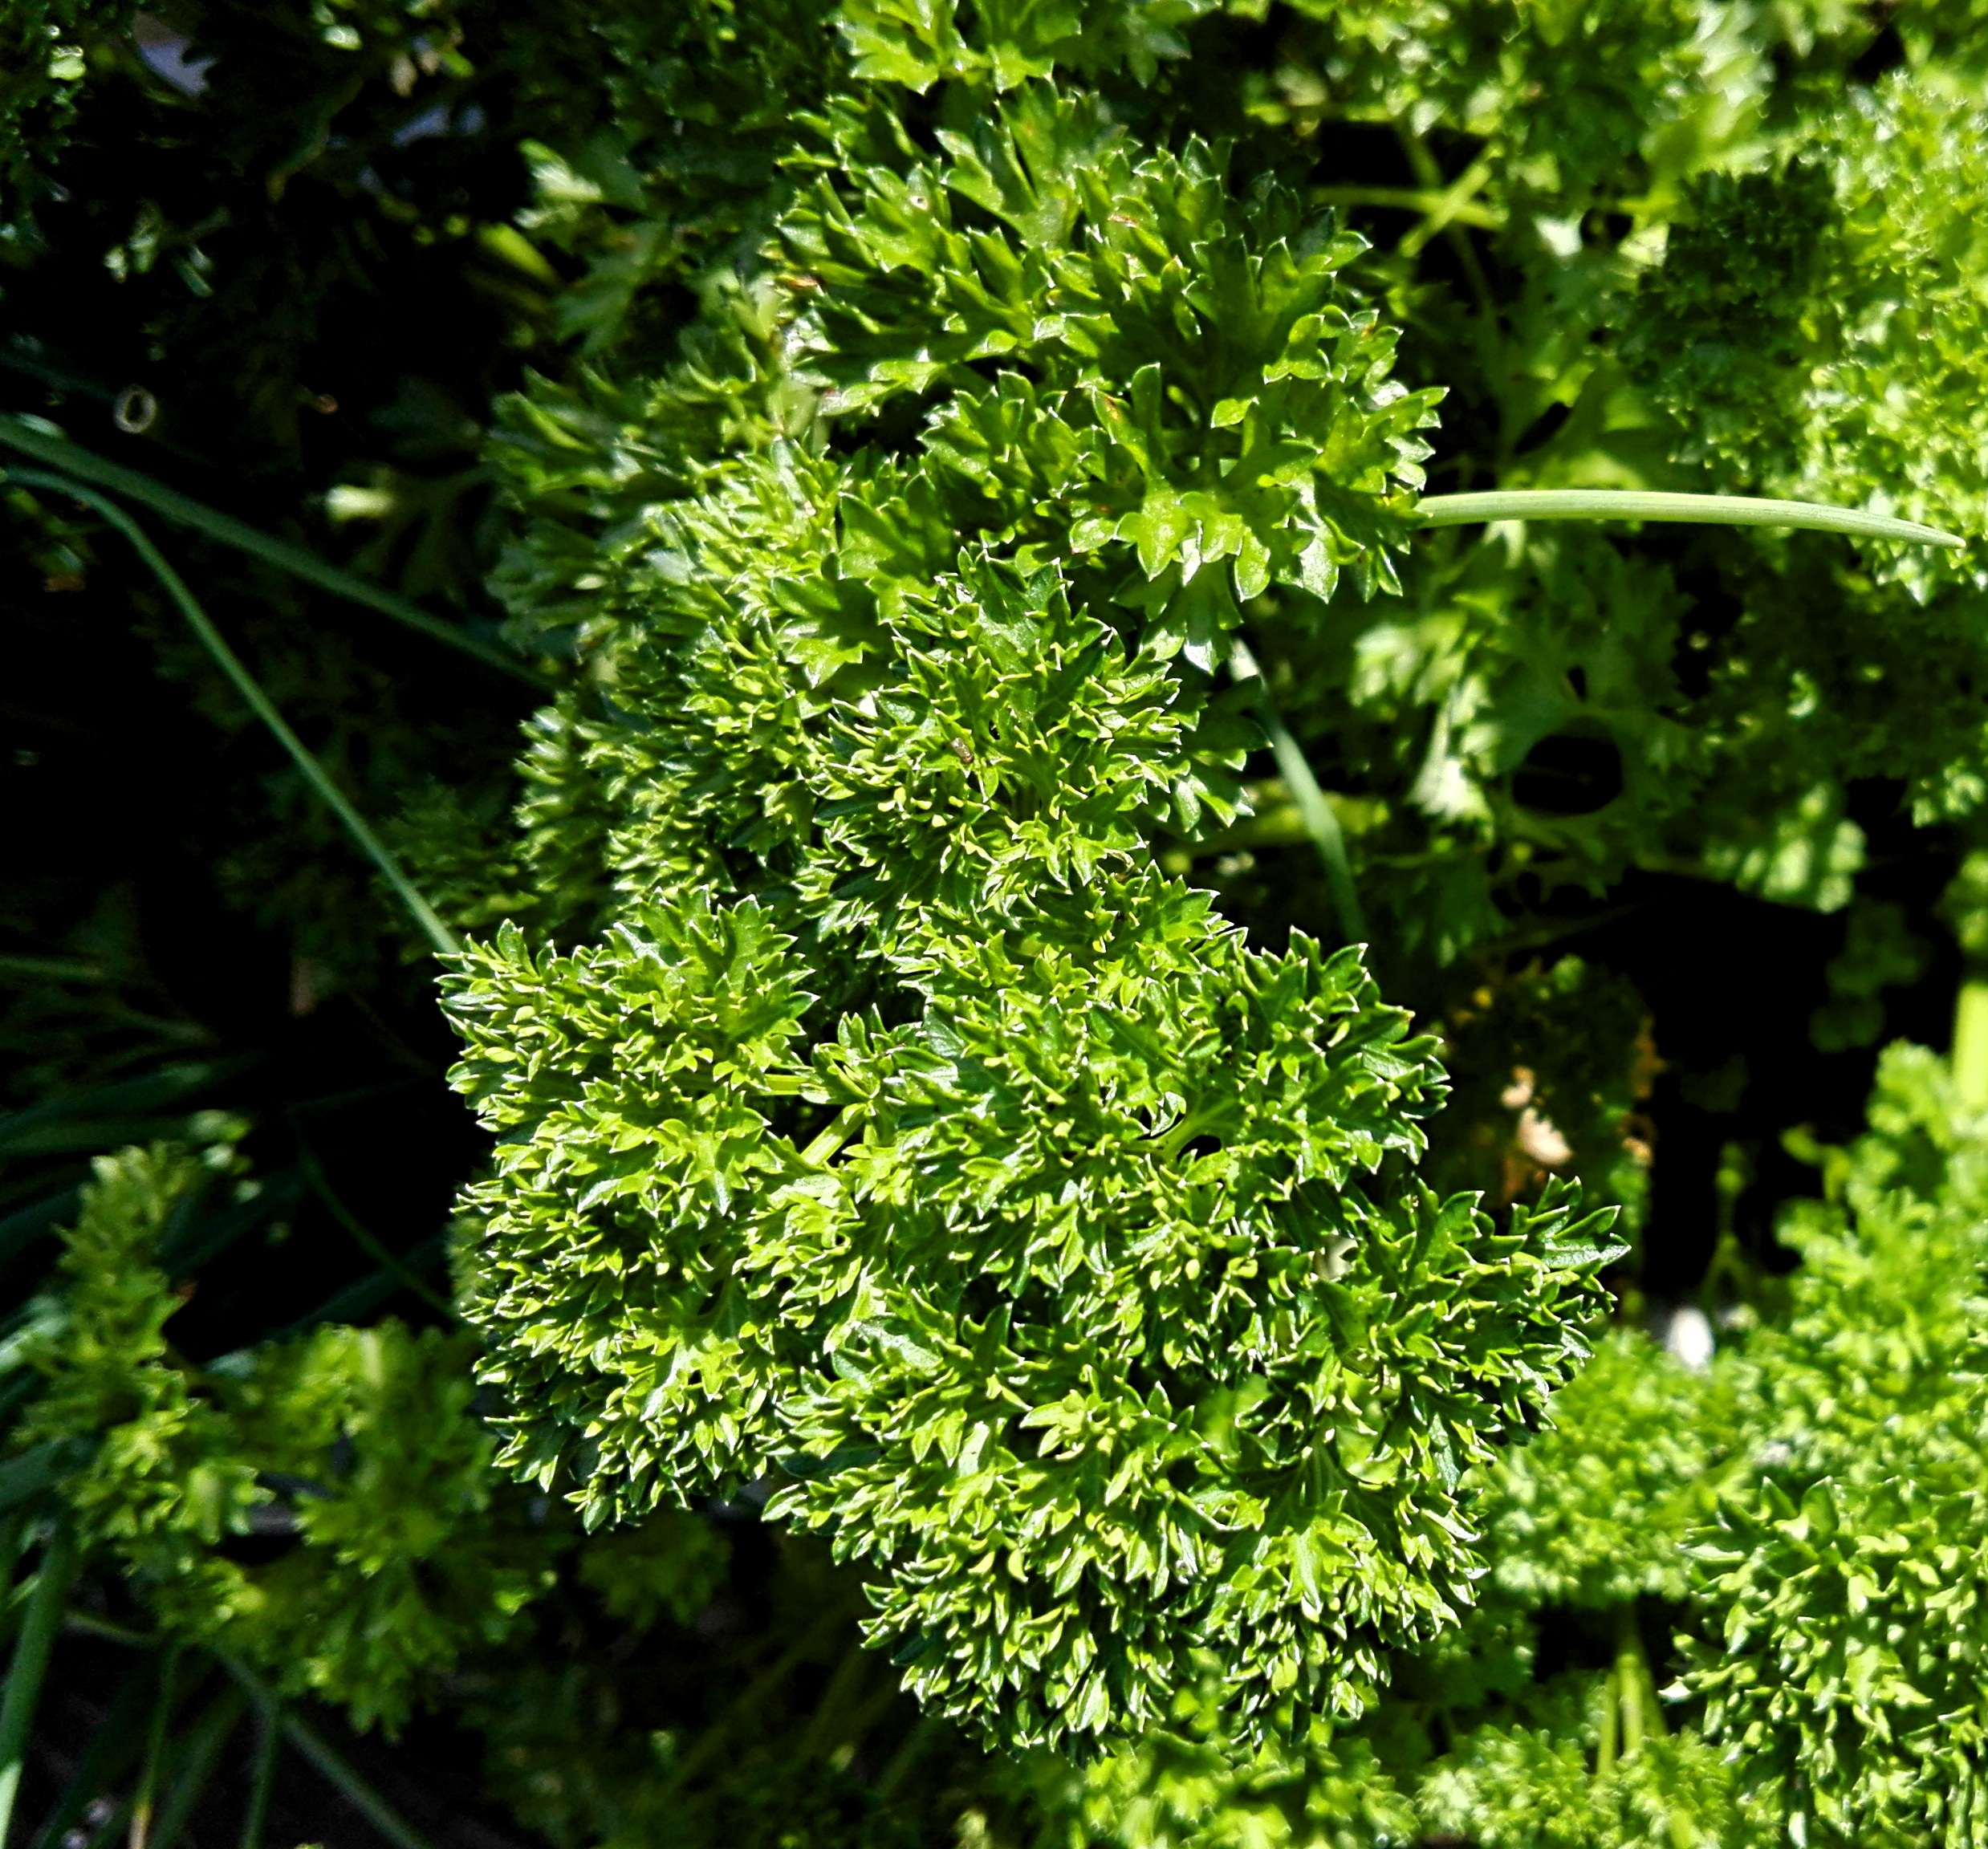
tree, plant, flower, live, food, green, herb, produce, evergreen, healthy, shrub, frisch, herbs, biological, parsley, kitchen herb, anthriscus, flowering plant, subshrub, woody plant, land plant, apiales, parsley family